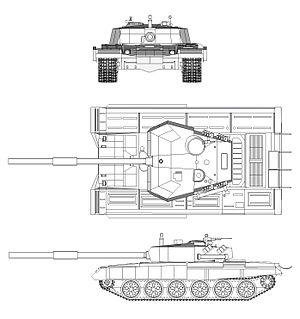
Le M-95 Degman est un prototype croate de char de combat principal, développé dans l'usine Đuro Đaković de Slavonski Brod dans les années 1990/2000. Il est également connu comme le RH-ALAN Degman.